Neubiberg Air Base

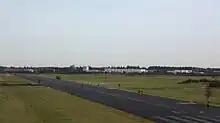
Area in 2009

The 317th TCW was moved to Neubiberg from Rhein-Main Air Base in 1953 to address an overcrowded condition. Flying C-119 Flying Boxcars, the Wing remained for almost four years before transferring to Evreux-Fauville Air Base France.